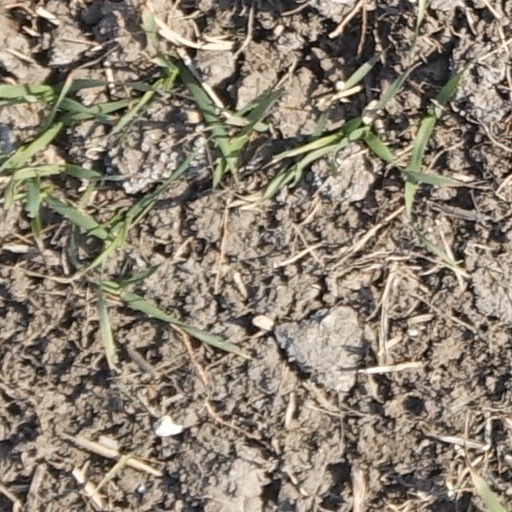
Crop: wheat